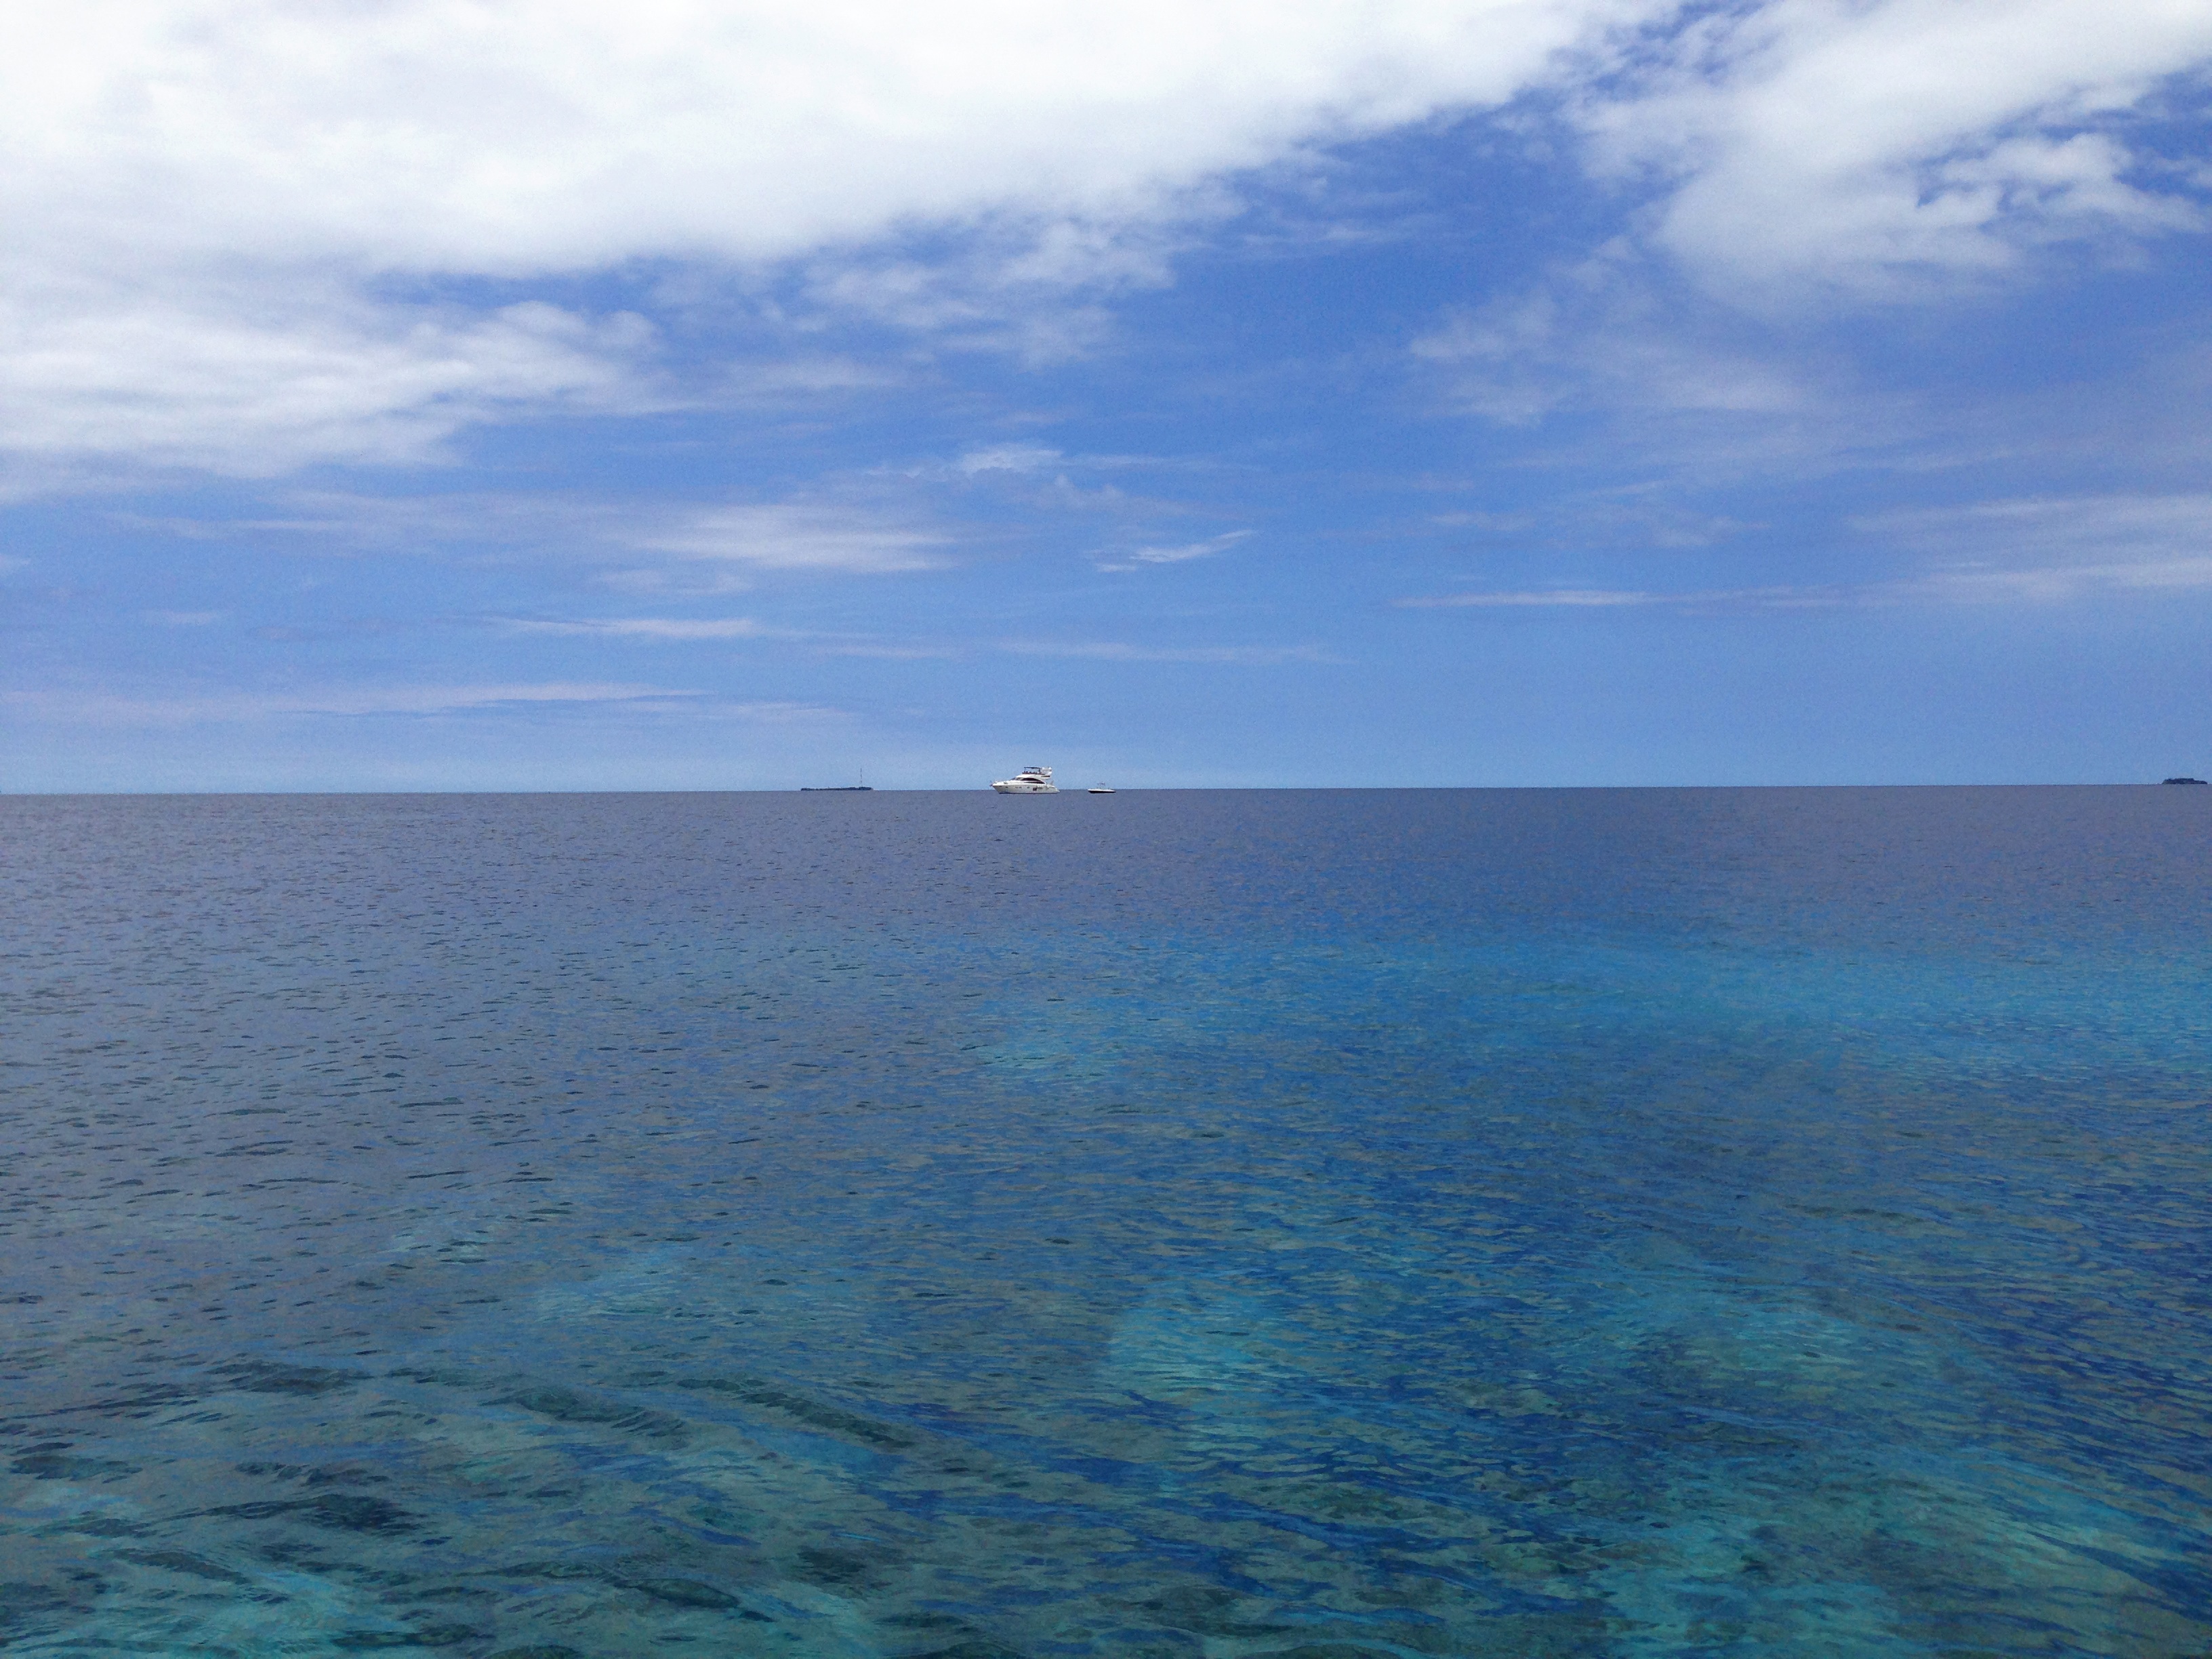
beach, sea, coast, ocean, horizon, cloud, sky, shore, wave, dusk, bay, island, body of water, cape, islet, wind wave